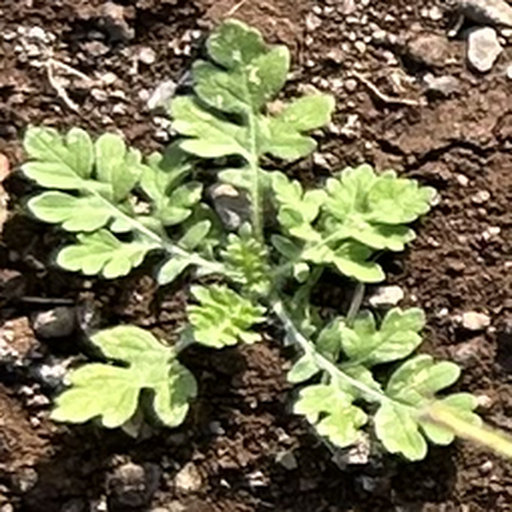
Weed species: Gajar_gavat_(Parthenium hysterophorus)